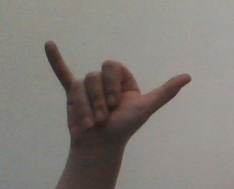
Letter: ya